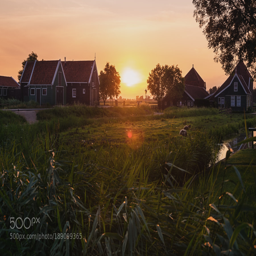
early morning in a small village .